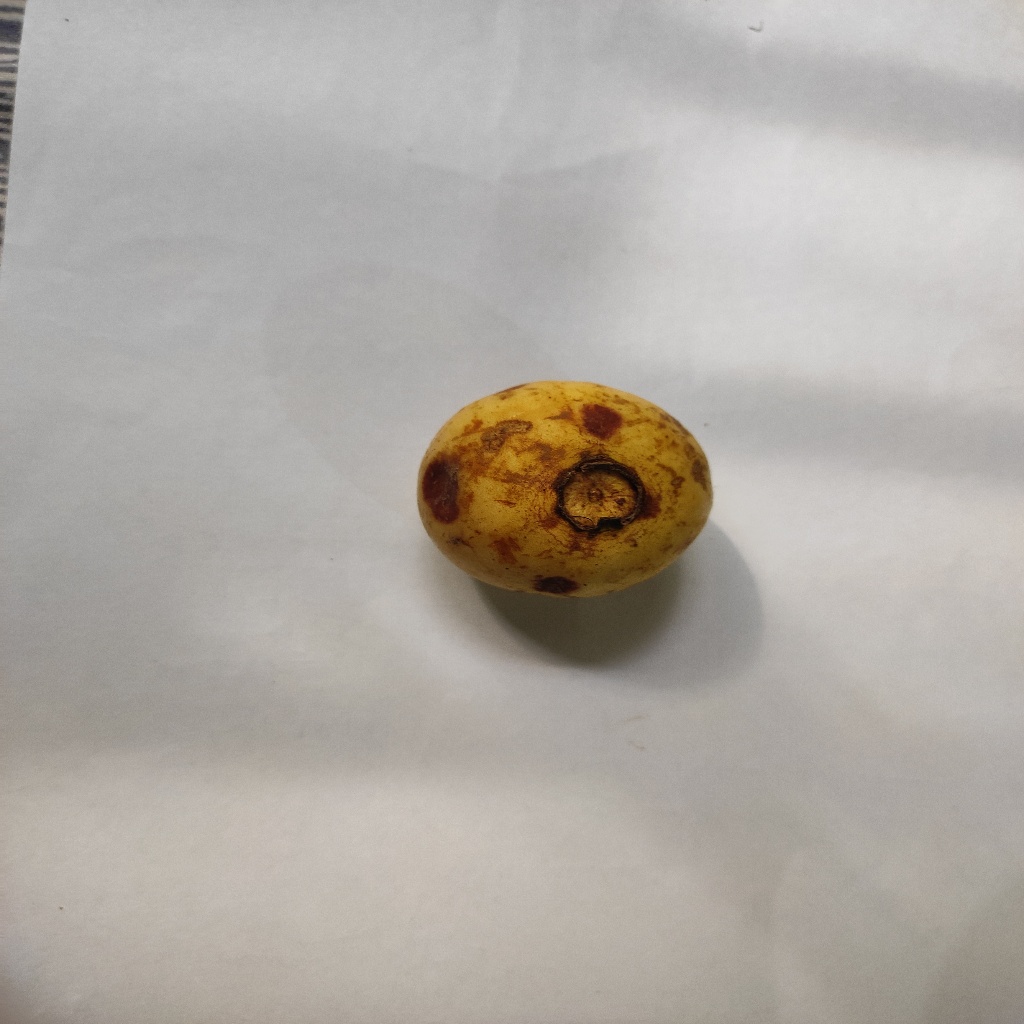
Crop: guava
Quality class: Defect